Joaquín Abarca

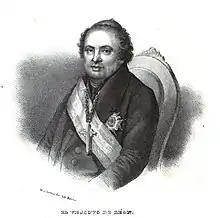

Joaquin Abarca (1780, Huesca – 1844) Spanish prelate. He went on to become Bishop of León in 1824. During the 1833 civil war, he was one of the leaders of the Carlist party.